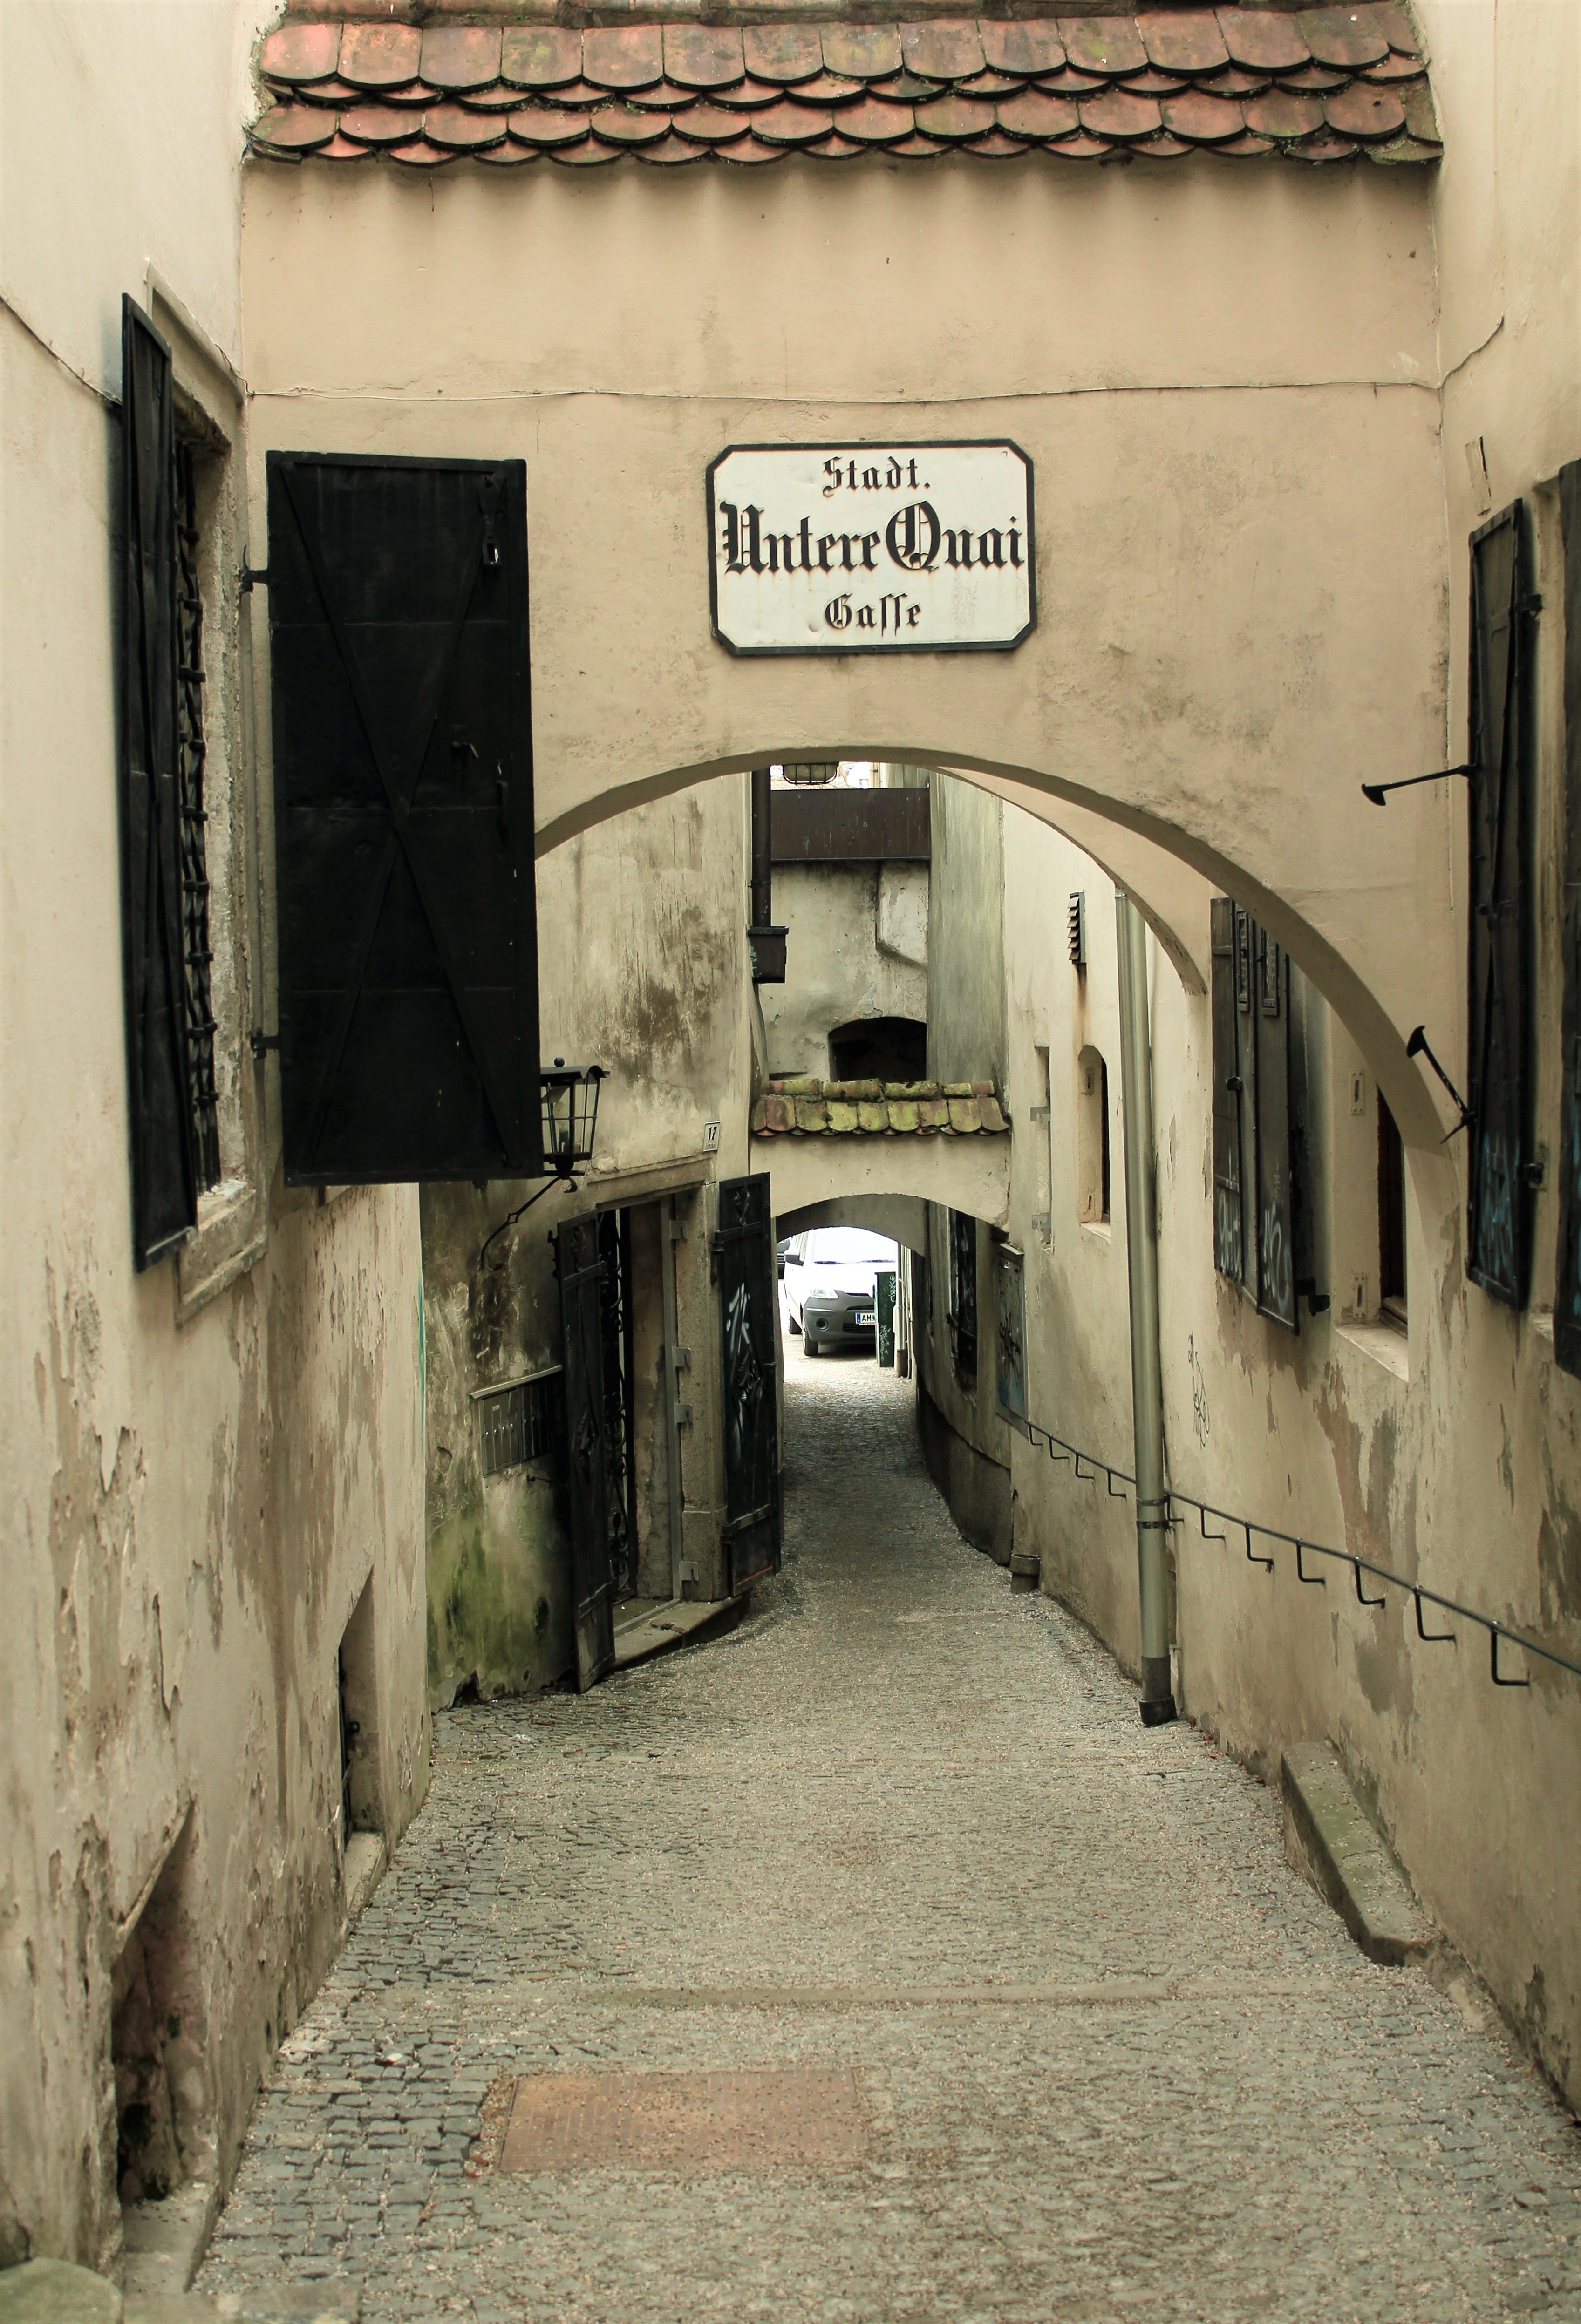
architecture, road, street, town, alley, wall, narrow, romantic, lane, infrastructure, photograph, history, shape, eng, urban area, ancient history